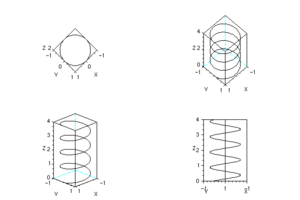
Différentes vues d'une hélice
En géométrie, l'hélice est une courbe dont la tangente en chaque point fait un angle constant avec une direction donnée. Selon le théorème de Lancret, les hélices sont les seules courbes pour lesquelles le rapport entre la courbure et la torsion soit constant.